Cougar Helicopters

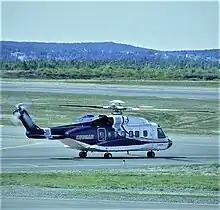
Cougar Helicopter, St. Johns, NL

As of May 2024, Cougar Helicopters operates a fleet of eight Sikorsky S-92A and one Bell 412EP.